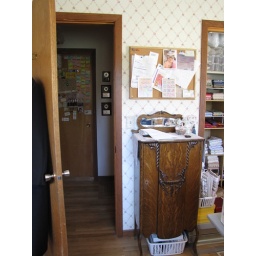
doorway into room, cross stitch pattern storage in antique cabinet